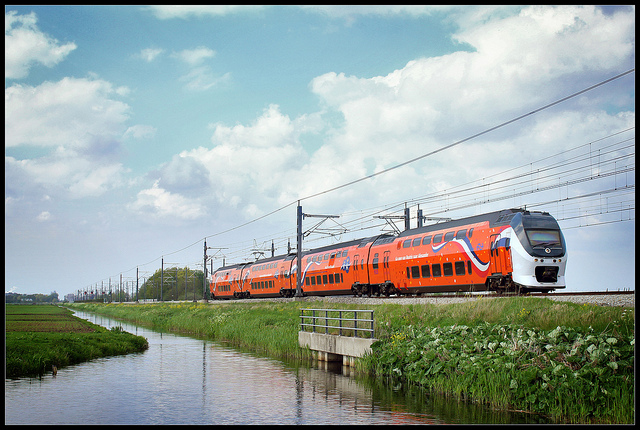
An electric train traveling down the tracks near a canal.

A red and black train is traveling down the train tracks near a body of water.

A red train that is coming down the tracks.

A red train is riding next to a lake in the afternoon.

A train travels on the track next to a river.